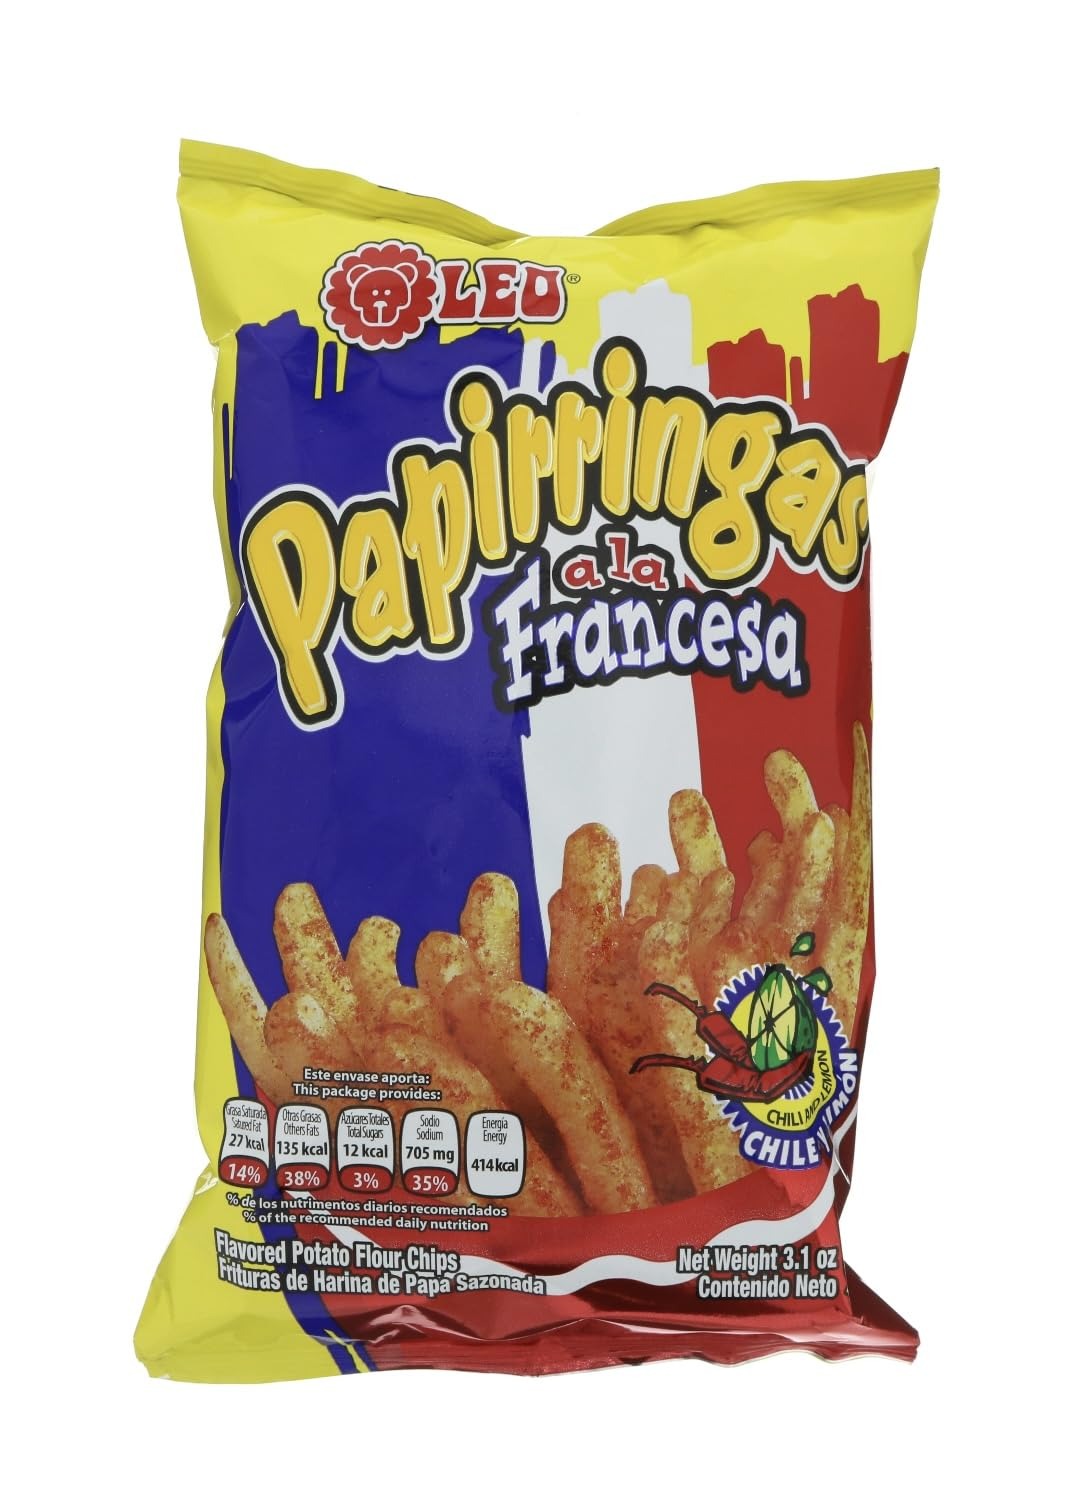
Item Name: Leo Chile Y Limon Papirringas a La Francesa mexican chips 3.1 oz. box of 3
Bullet Point 1: Leo Papirringas a La Francesa Chile Y Limon
Bullet Point 2: box with 3 bags
Bullet Point 3: by Border Merchant
Product Description: Leo Chile Y Limon Papirringas a La Francesa mexican chips 3.1 oz. box of 3 by Border Merchant
Value: 3.1
Unit: Ounce

Price: 18.95